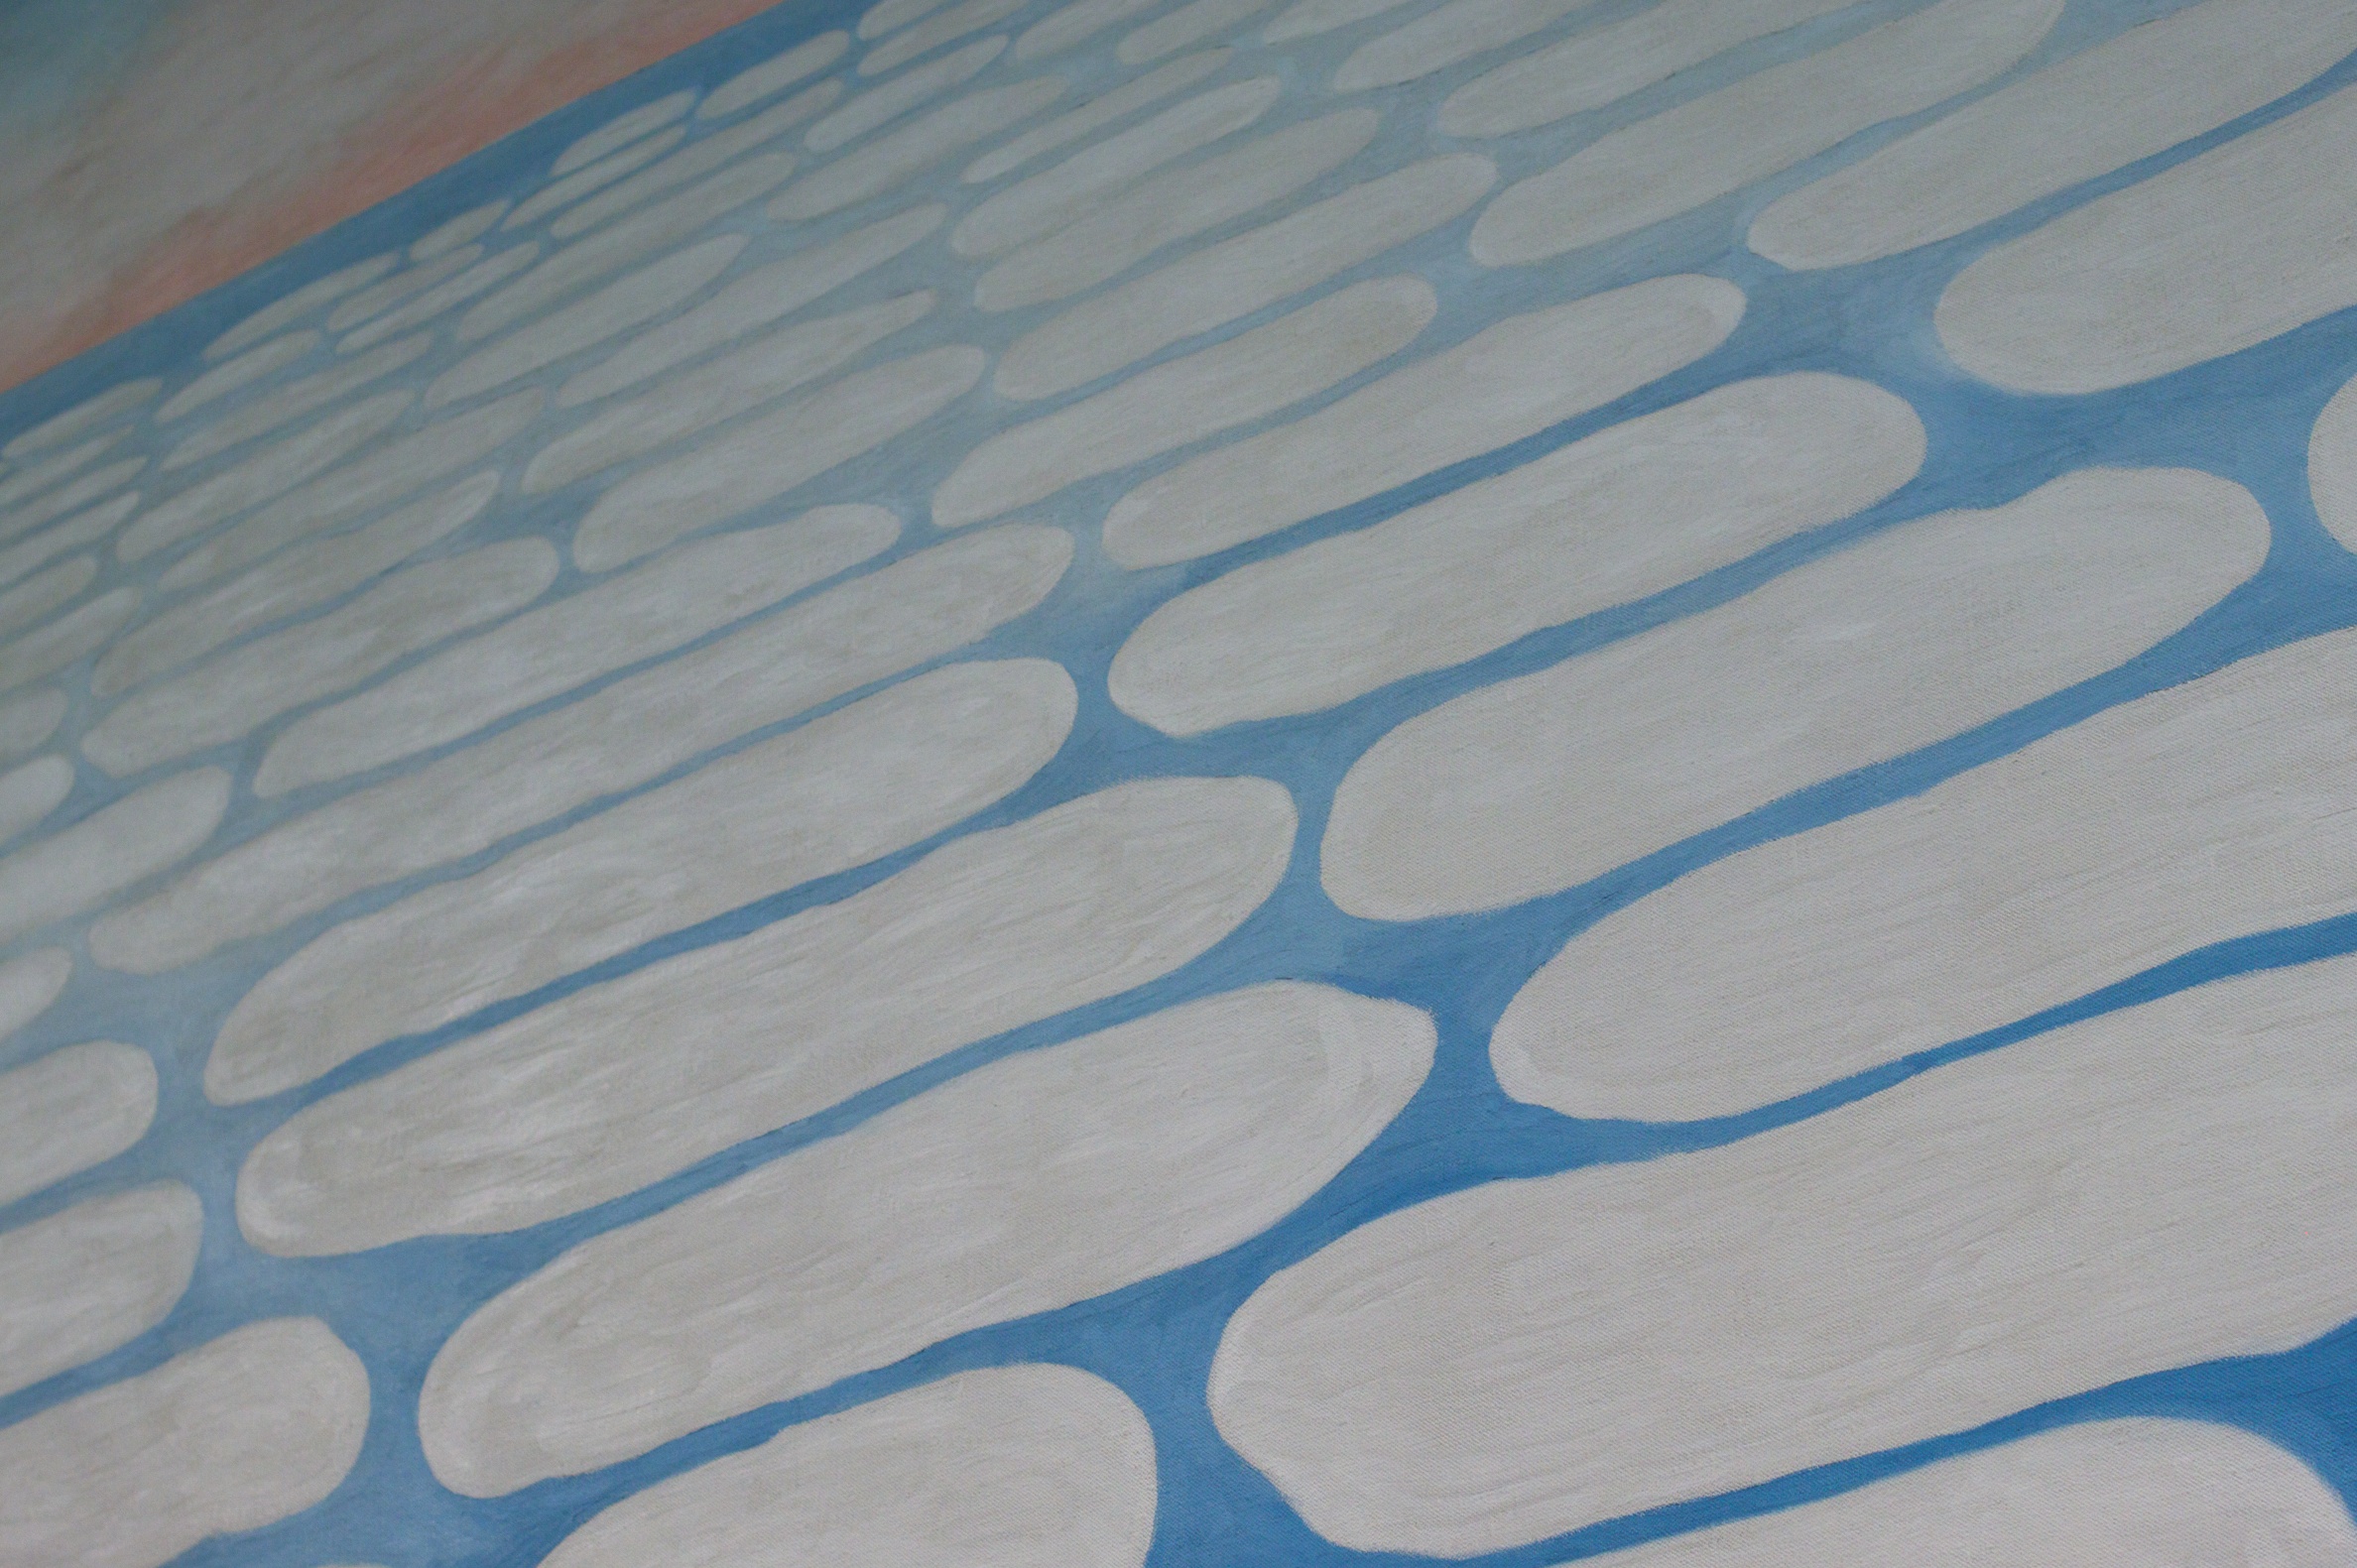
white, floor, pattern, line, tile, blue, material, circle, flooring